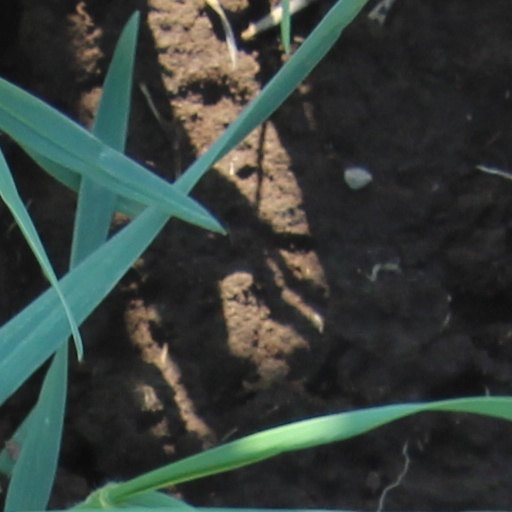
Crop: wheat